Grand Duchess Tatiana Nikolaevna of Russia

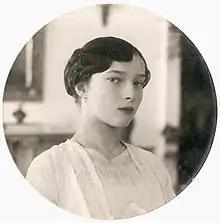
Photo taken of Grand Duchess Tatiana, 1914 by Eugene Fabergé

In their household, Tatiana and Olga were known as "The Big Pair". They shared a bedroom and were very close to each another from early childhood. In the spring of 1901, Olga had typhoid fever and was confined to the nursery for several weeks. When she began to recover, Tatiana was permitted to see her older sister for five minutes but didn't recognize her. When her governess, Margaretta Eagar, told her that the sickly child was Olga, four-year-old Tatiana cried bitterly and protested that the pale, thin child couldn't be her beloved older sister. Eagar had difficulty persuading Tatiana that Olga would recover.